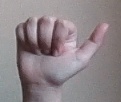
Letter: dhad